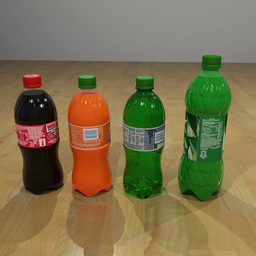
Label: bottles